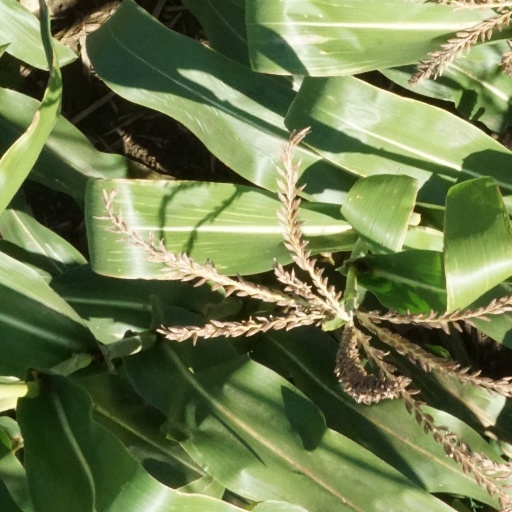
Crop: maize; corn